Roger Wolcott (Connecticut politician)

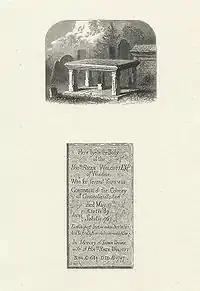
Illustration of the grave of Roger Wolcott and wife Sarah, Old Burying Ground, Windsor

In 1741 Wolcott was elected Deputy Governor of the colony. As deputy governors traditionally served as the chief justice of the Superior Court of Connecticut, he also assumed that position, which he held until 1750.